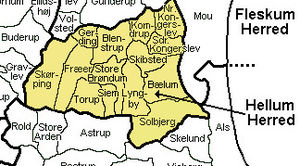
Hellum Herred
Hellum Herred var et herred i Aalborg Amt, fra 1970-2007 Nordjyllands Amt, nu Region Nordjylland.